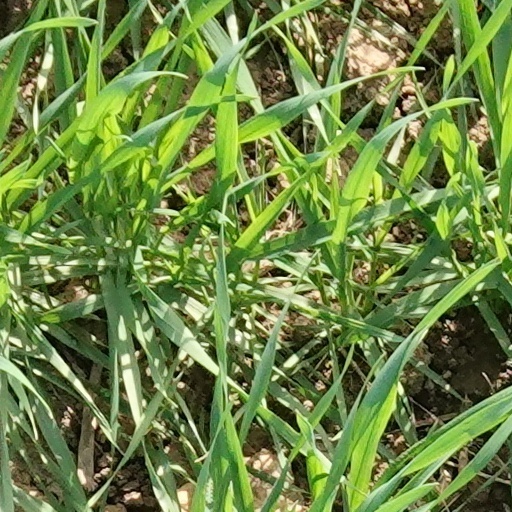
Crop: wheat